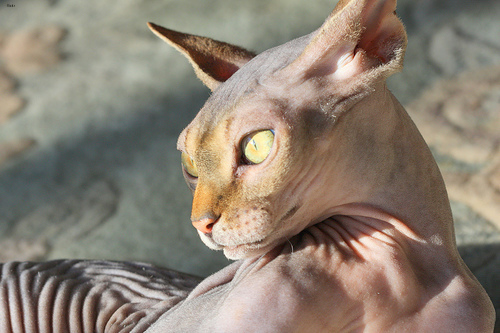
Animal: cat
Breed: Sphynx